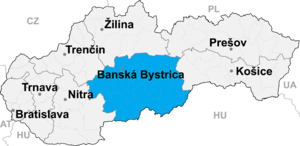
Banská Bystrica (region)
Regionen Banská Bystricas placering i Slovakiet
Banská Bystrica er en af Slovakiets otte administrative regioner, beliggende i landets sydlige del. Regionen har et areal på 9.455 km² og en befolkning på 657.119 indbyggere. Regionens hovedby er Banská Bystrica og består af tretten distrikter.